Faverolles, Somme

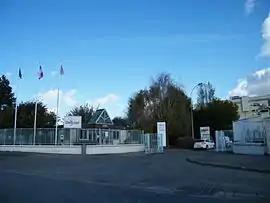
Faverolles business park

Faverolles (Picard: "Favrole" ) is a commune in the Somme department in Hauts-de-France in northern France.